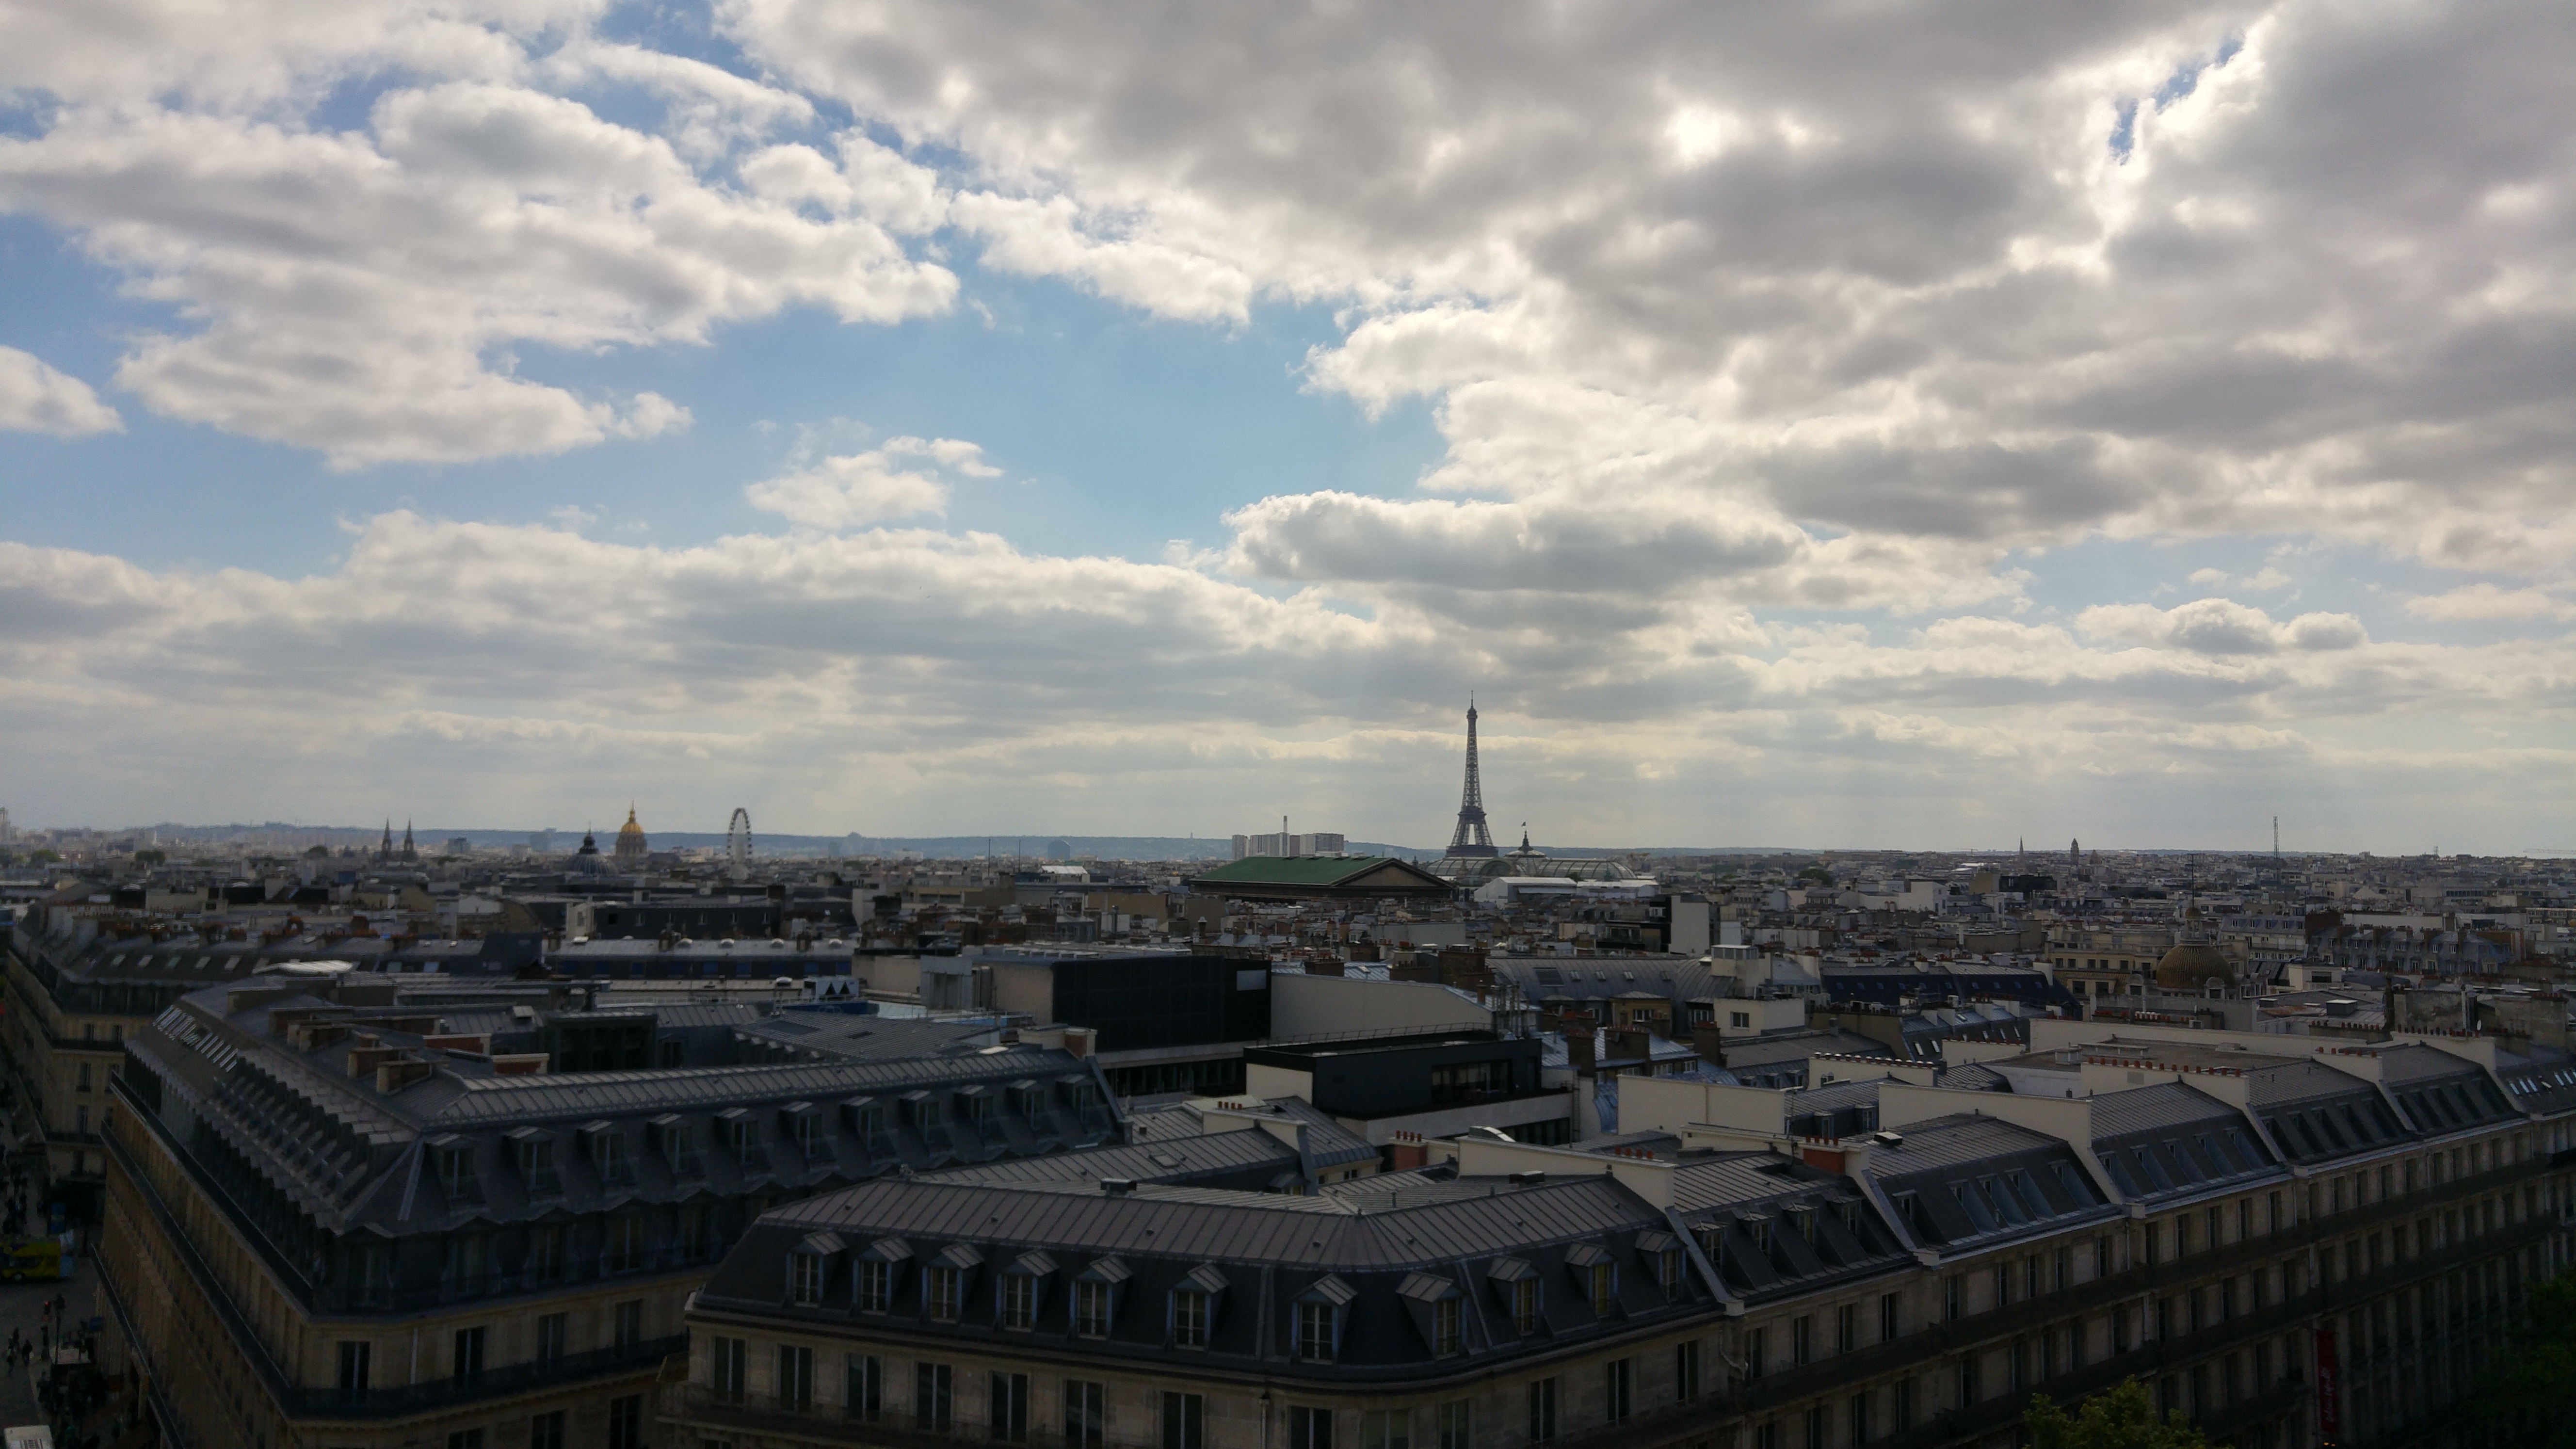
horizon, cloud, structure, sky, skyline, cloudy, city, eiffel tower, paris, cityscape, panorama, landmark, stadium, arena, urban area, human settlement, atmosphere of earth, sport venue